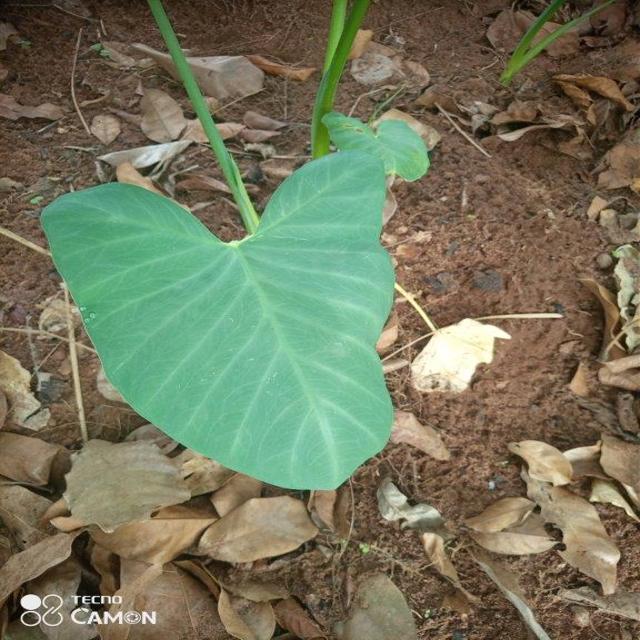
Label: Healthy